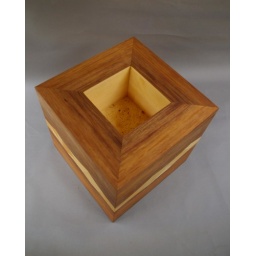
top view shows the display area protected by the glass top, features a birds eye huon pine base.